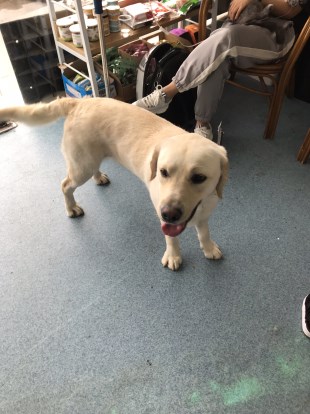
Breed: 3580-n000122-Labrador_retriever